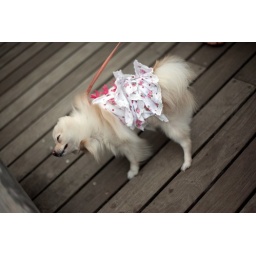
yes.. it's a dog in a dress